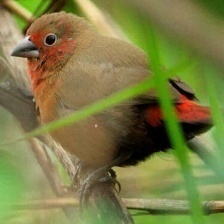
Species: AFRICAN FIREFINCH
Scientific name: LAGONOSTICTA RUBRICATA
ImageNet parent category: house_finch